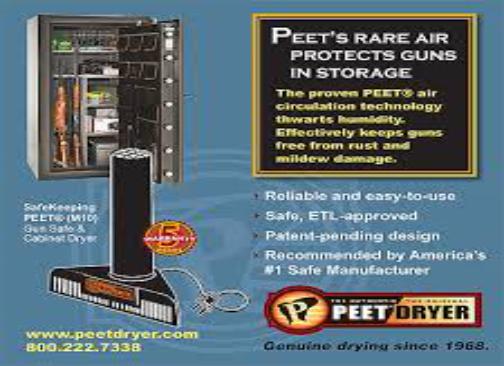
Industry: Necessities